2006 Lebanon War

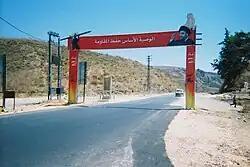
A sign erected after the 2006 Lebanon War in South Lebanon which displays rockets and Hezbollah leader Hassan Nasrallah

At the outbreak of hostilities, Prime Minister Fouad Siniora promised to rein in Hezbollah in an effort to stop Israel's offensive. Saniora said that there could be no sovereign state of Lebanon without the group's disarming. The former President of Lebanon Amin Gemayel, a longtime critic of Hezbollah said, "Hezbollah took a unilateral action, but its repercussions will affect the entire country."